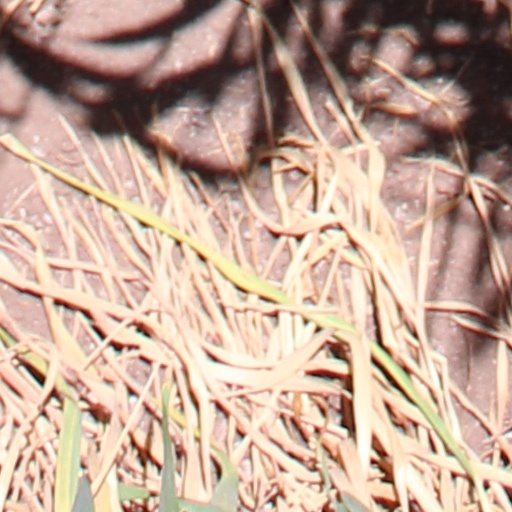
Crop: wheat